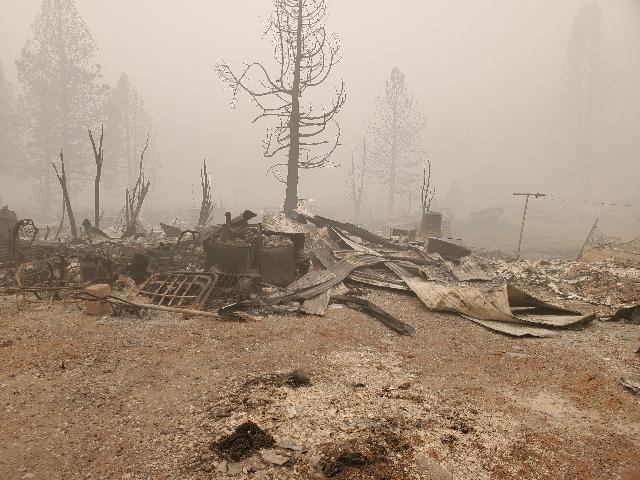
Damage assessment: destroyed